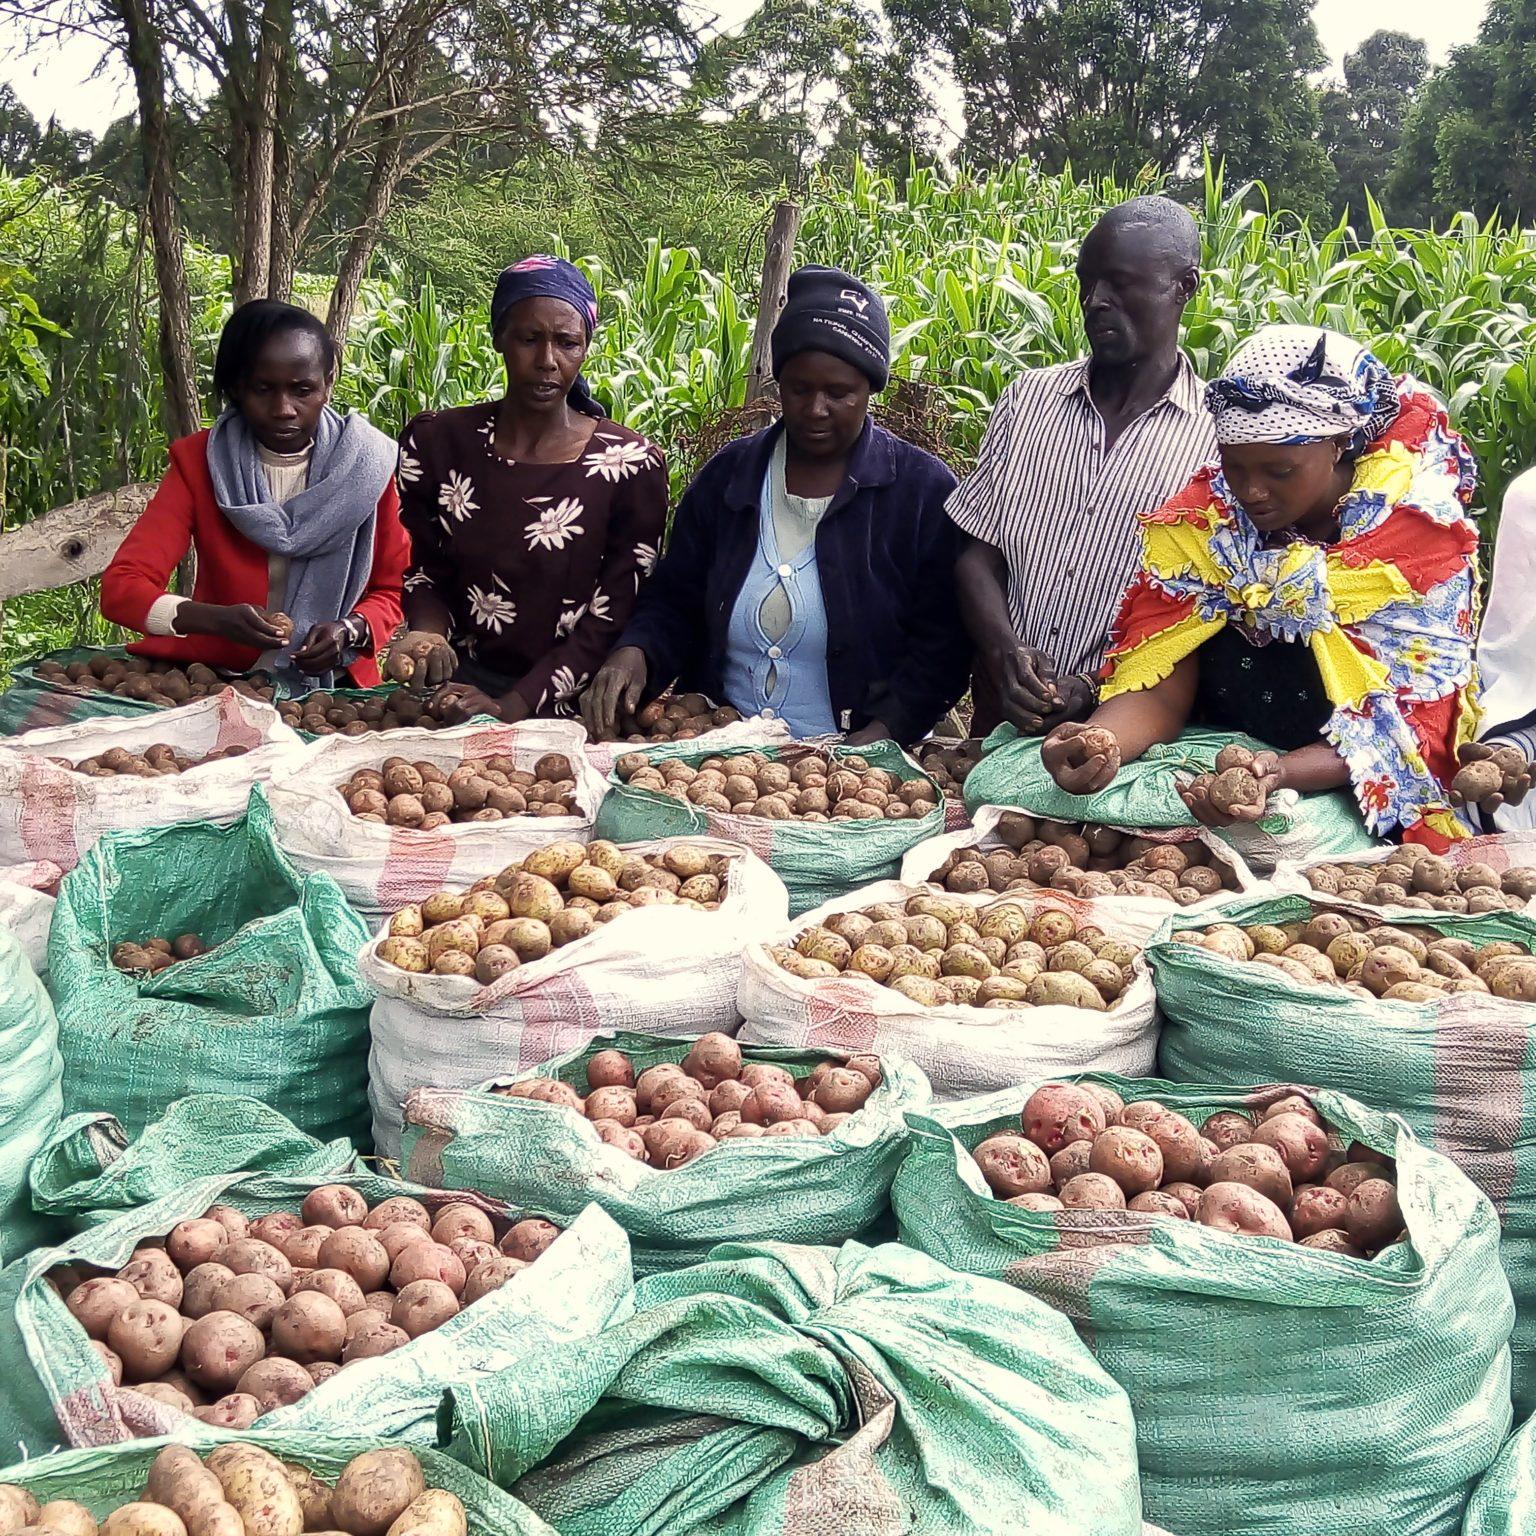
Mazao ya biashara yaliyo komaa vizuri shambani tayari kwa kuvunwa ili kupelekwa kwenye masoko mbalimbali, kwajili ya kuuzwa kwa bei mbalimbali za jumla pamoja na bei za reja reja kulingana na thamani ya bidhaa hizo sokoni.